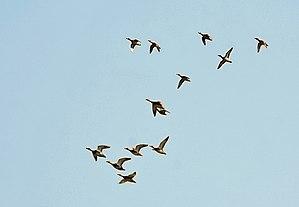
La Sarcelle d'hiver est la plus petite espèce de canards de surface. Elle se rencontre en Europe, Amérique du Nord et aussi en Asie. Dans ces régions, elle vit dans les zones tempérées à septentrionales. C'est un migrateur partiel, elle est chassée en grand nombre en Europe et en Amérique du Nord. La population nord-américaine est considérée par certains ornithologues comme une espèce à part, la Sarcelle à ailes vertes, et par d'autres comme une sous-espèce.